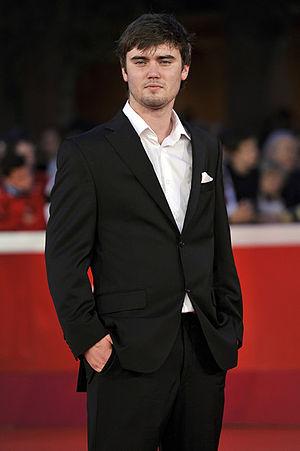
Cameron Bright, né Cameron Douglas Crigger le 26 janvier 1993 à Victoria, en Colombie-Britannique, est un acteur canadien. Il est notamment connu pour ses rôles dans les films Godsend et Birth en 2004, ainsi que pour son rôle d'Alec Volturi dans la saga Twilight.